Pietro Leggiadri Gallani

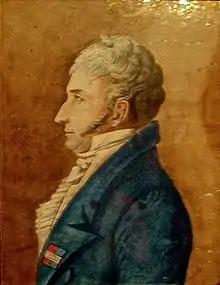
Pietro Andrea Leggiadri Gallani, Portrait in Family's Possession

Pietro Leggiadri Gallani (25 September 1762 – 7 November 1825) was a politician and official in the Duchy of Parma during four administrations, the rules of Duke Ferdinand Bourbon (1765-1802), the French administration (1802-1808), French occupation of Jean-Jacques-Regis de Cambaceres (1808-1814) and Duchess Marie Loiuse (1814-1847).